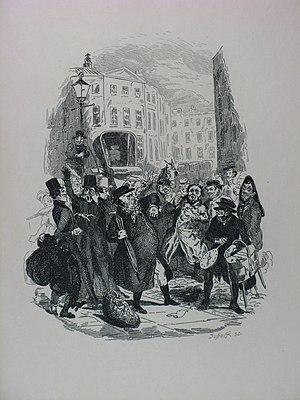
Les Papiers posthumes du Pickwick Club, également connu sous le titre Les Aventures de Monsieur Pickwick, est le premier roman de Charles Dickens à être publié sous forme de feuilleton, de 1836 à 1837.
Robert Seymour est un dessinateur humoristique et illustrateur anglais, très connu pour ses caricatures et ses illustrations des œuvres de Charles Dickens.